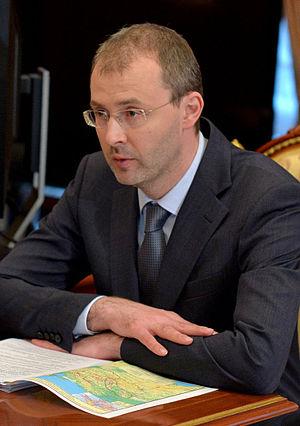
Le gouverneur de Tchoukotka exerce la plus haute fonction du pouvoir exécutif du District autonome de Tchoukotka. Il est le dirigeant de la région autonome, en Russie. Le gouverneur est également le président du Conseil des ministres du district.
Roman Valentinovitch Kopine né le 5 mars 1974 à Kostroma, est un homme politique et homme d'affaires russe, gouverneur de la région autonome de Tchoukotka en Russie depuis le 3 juillet 2008.